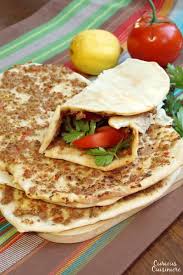
Yemek: lahmacun